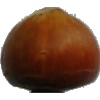
Label: nut_forest